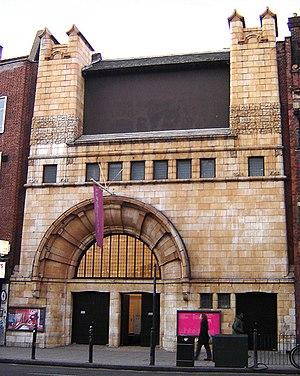
Whitechapel est un district qui fait partie du borough londonien de Tower Hamlets. Il est situé à 5,5 kilomètres à l’est de Charing Cross et est en gros limité par Bishopsgate à l’ouest, Hanbury Street au nord, Brady Street et Cavell Street à l’est et Commercial Road au sud.